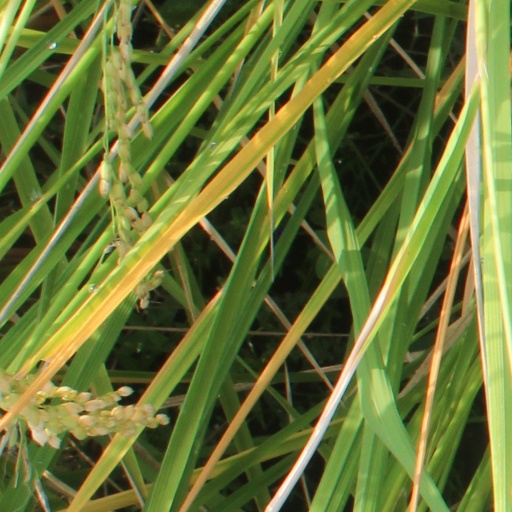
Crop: rice